Minoan Snake Tube

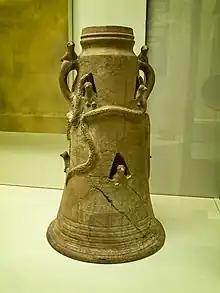
Levantine offering-stand, Beth Shean, c. 1150-1000 BC

Minoan civilization archaeologists generally use Minoan chronology to provide context on estimated dates. This system was first created by Arthur Evans and has since evolved. Three broad categories are typically used Early Minoan (EM), Middle Minoan (MM), and Late Minoan(LM). These three then have further subdivisions. When it comes to Minoan snake tubes, the earliest tubes that can be definitely dated appear to be constructed during the MM period, or 2200-1600 BCE. The majority of snake tubes discovered thus far appear to originate from the LM III period, or 1400-1050 BCE. During these excavation archeologists oftentimes find a significant difference between the date of the objects and the structures they were found in. This could mean that Minoans repurposed buildings frequently or perhaps used them as continuous places of worship.